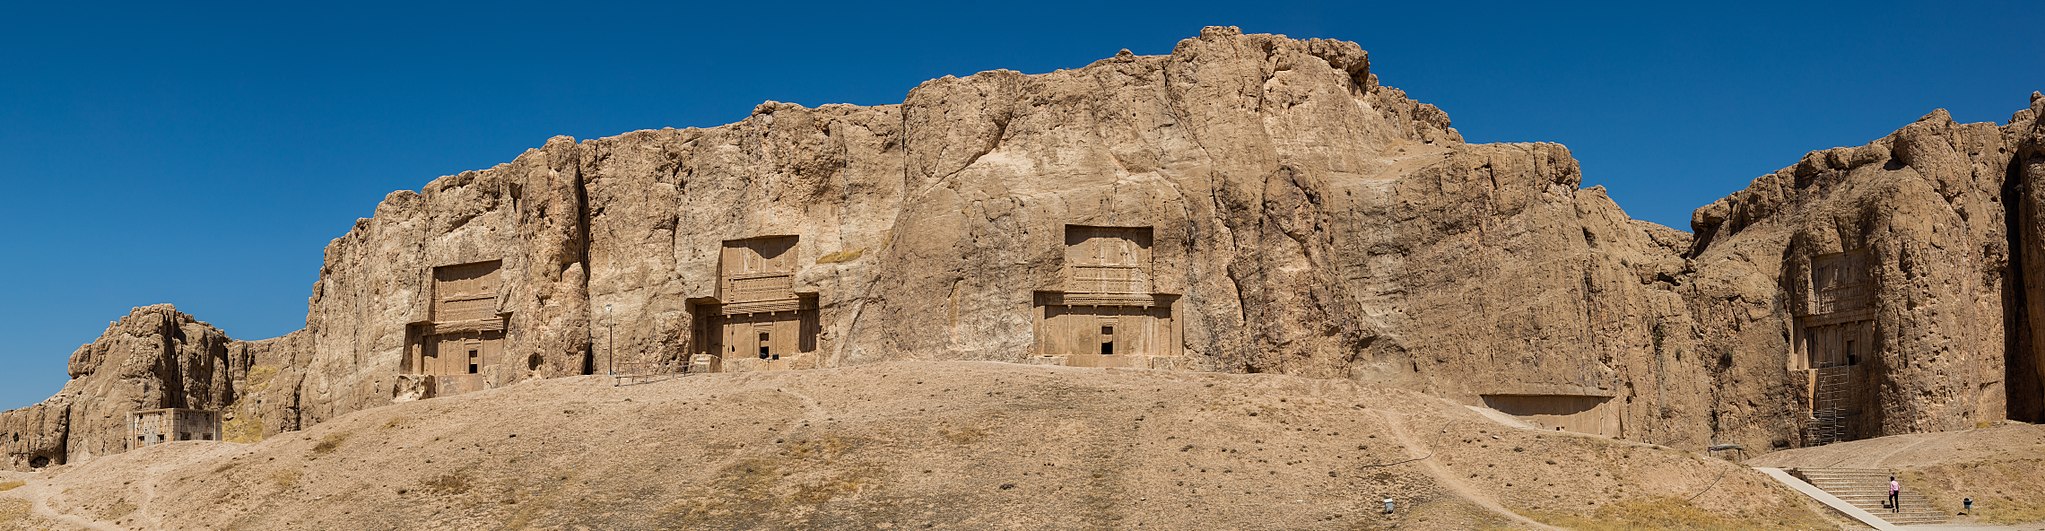
Title: Naghsh-e rostam, Irán, 2016-09-24, DD 01-05 PAN
Description: Naghsh-e rostam, Iran
Date: 2016-09-24 11:58:38
Categories: Taken with Canon EOS 5DS R, Naqsh-e Rustam, Large images, September 2016 in Iran, Images by User:Poco a poco, Images from Wiki Loves Monuments 2016, Cultural heritage monuments in Iran with known IDs, Images of Iran by User:Poco a poco, Images from Wiki Loves Monuments by User:Poco a poco, Images from Wiki Loves Monuments 2016 in Iran, Iran photographs taken on 2016-09-24, Images from Wiki Loves Monuments in Marvdasht